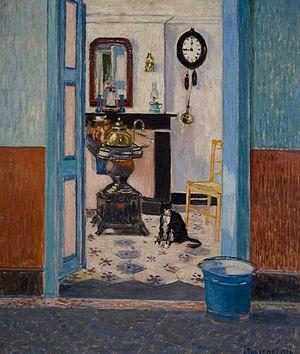
Louis François Joseph Marie Thévenet, né à Bruges le 12 février 1874 et mort à Hal le 16 août 1930, est un artiste peintre belge, aussi aquarelliste et dessinateur.